Military district (Sweden)

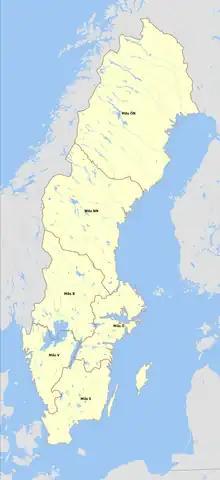
Map over military districts 1966–1990s.

In connection with an organizational change in 1966, a name change was carried out in the military districts. The military districts took over the operational command, that is, the military district was responsible for war planning in the district in the event of war. Furthermore, the number of military districts was reduced when the VII Military District, which included Gotland, amalgamated into a command within the Eastern Military District.